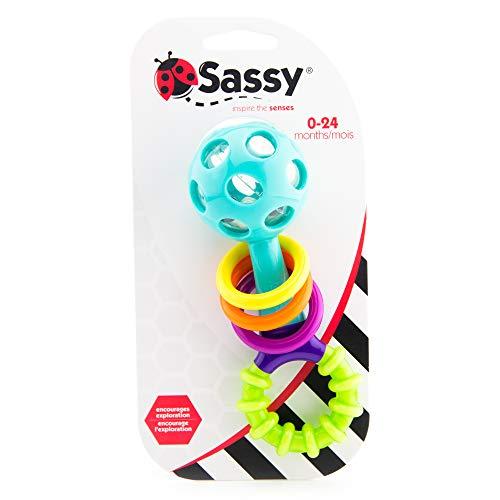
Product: Sassy Peek-a-Boo Beads Rattle | Developmental Toy with High Contrast Colors | Flexible, Soft Plastic | for Ages Newborn and Up
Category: Toys & Games | Baby & Toddler Toys | Rattles & Plush Rings
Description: Squishy, flexible material of the rattle provides baby with lots of textures to explore and manipulate.
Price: $4.99